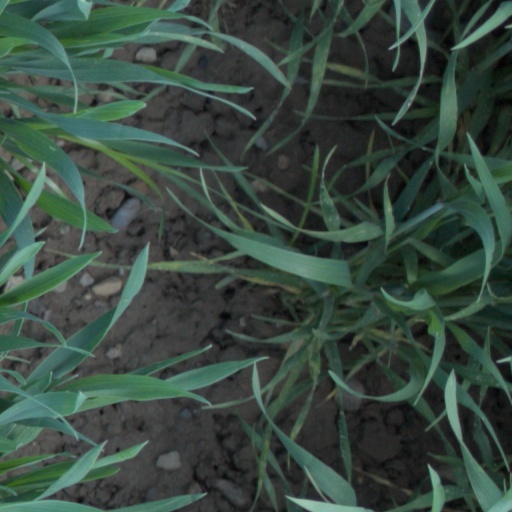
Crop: wheat